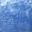
Label: cloud